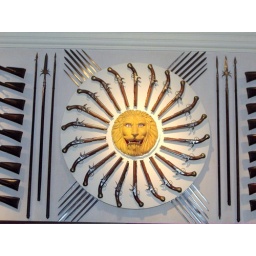
5.06 arms wall in white tower at tower of london